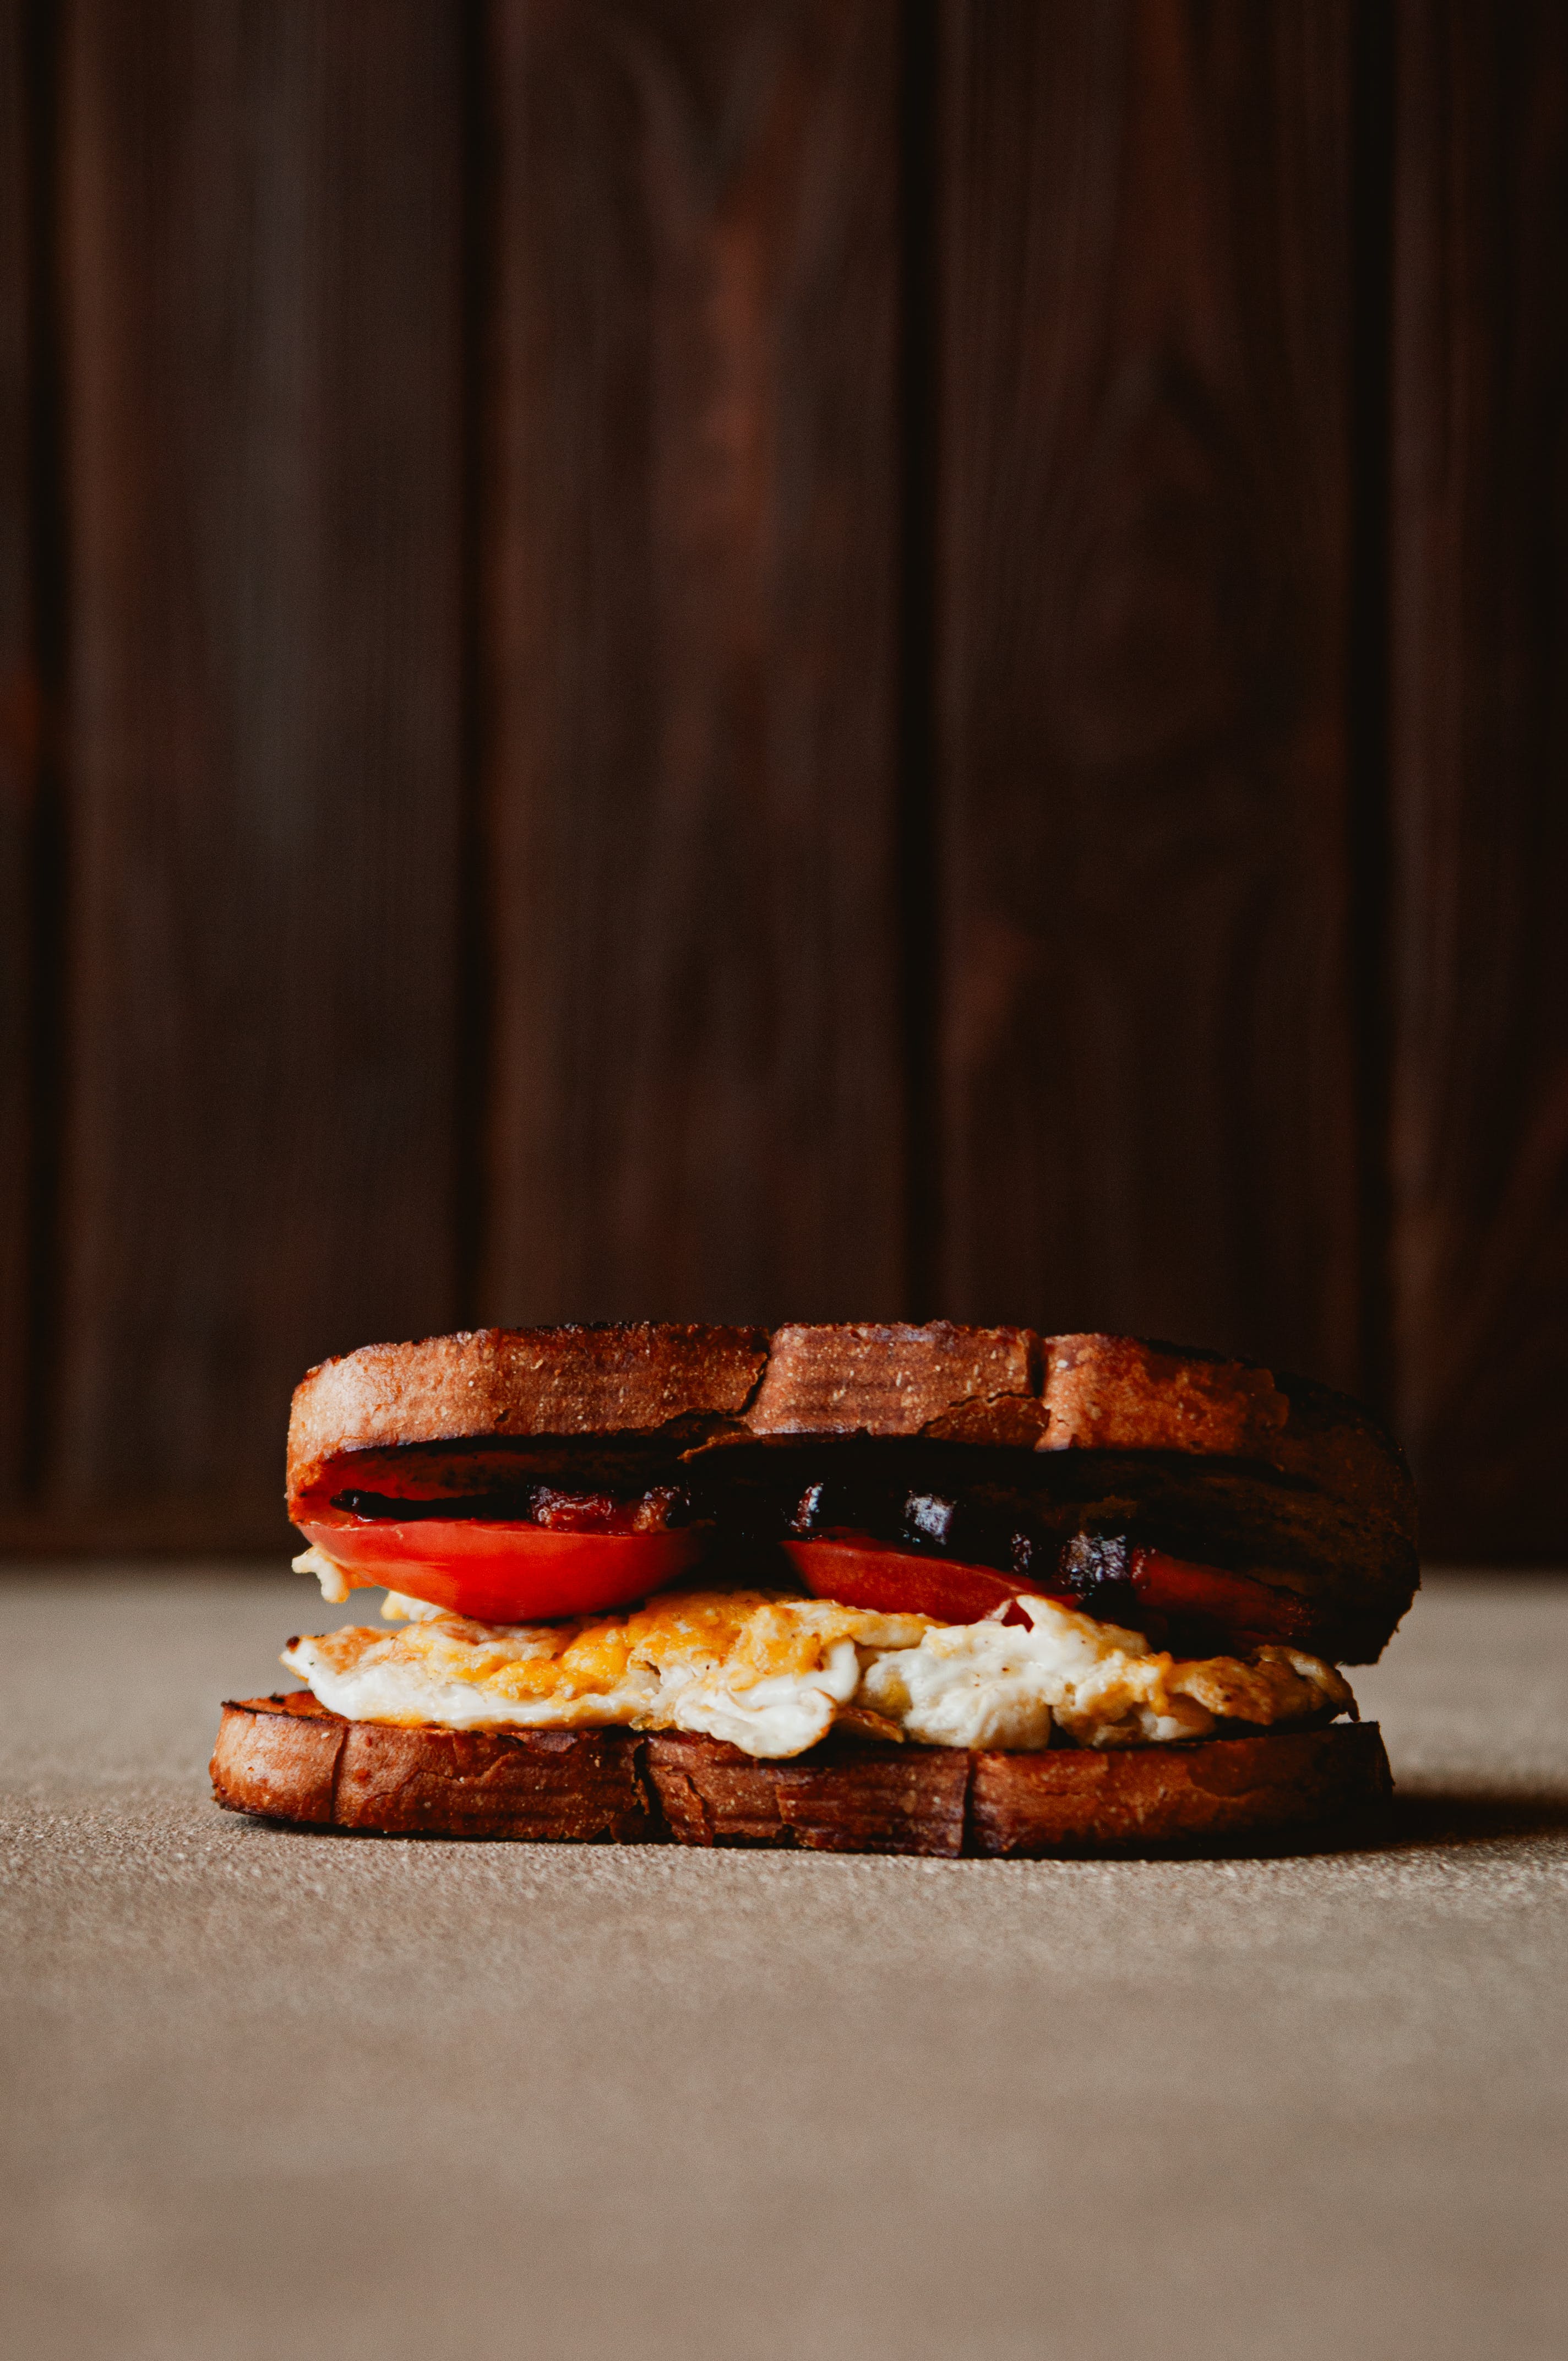
cake, food, recipe, ingredient, wood, baked goods, staple food, cuisine, dish, plate, tiffin, produce, finger food, junk food, sweetness, baking, gluten, tableware, dessert, delicacy, still life photography, darkness, confectionery, snack, nuts seeds, american food, breakfast, still life, hardwood, paste, rectangle